Bimont Dam

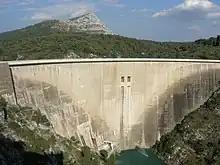
The Bimont Dam.

The Bimont Dam is a dam in Saint-Marc-Jaumegarde near Aix-en-Provence in France. It was completed in 1951.